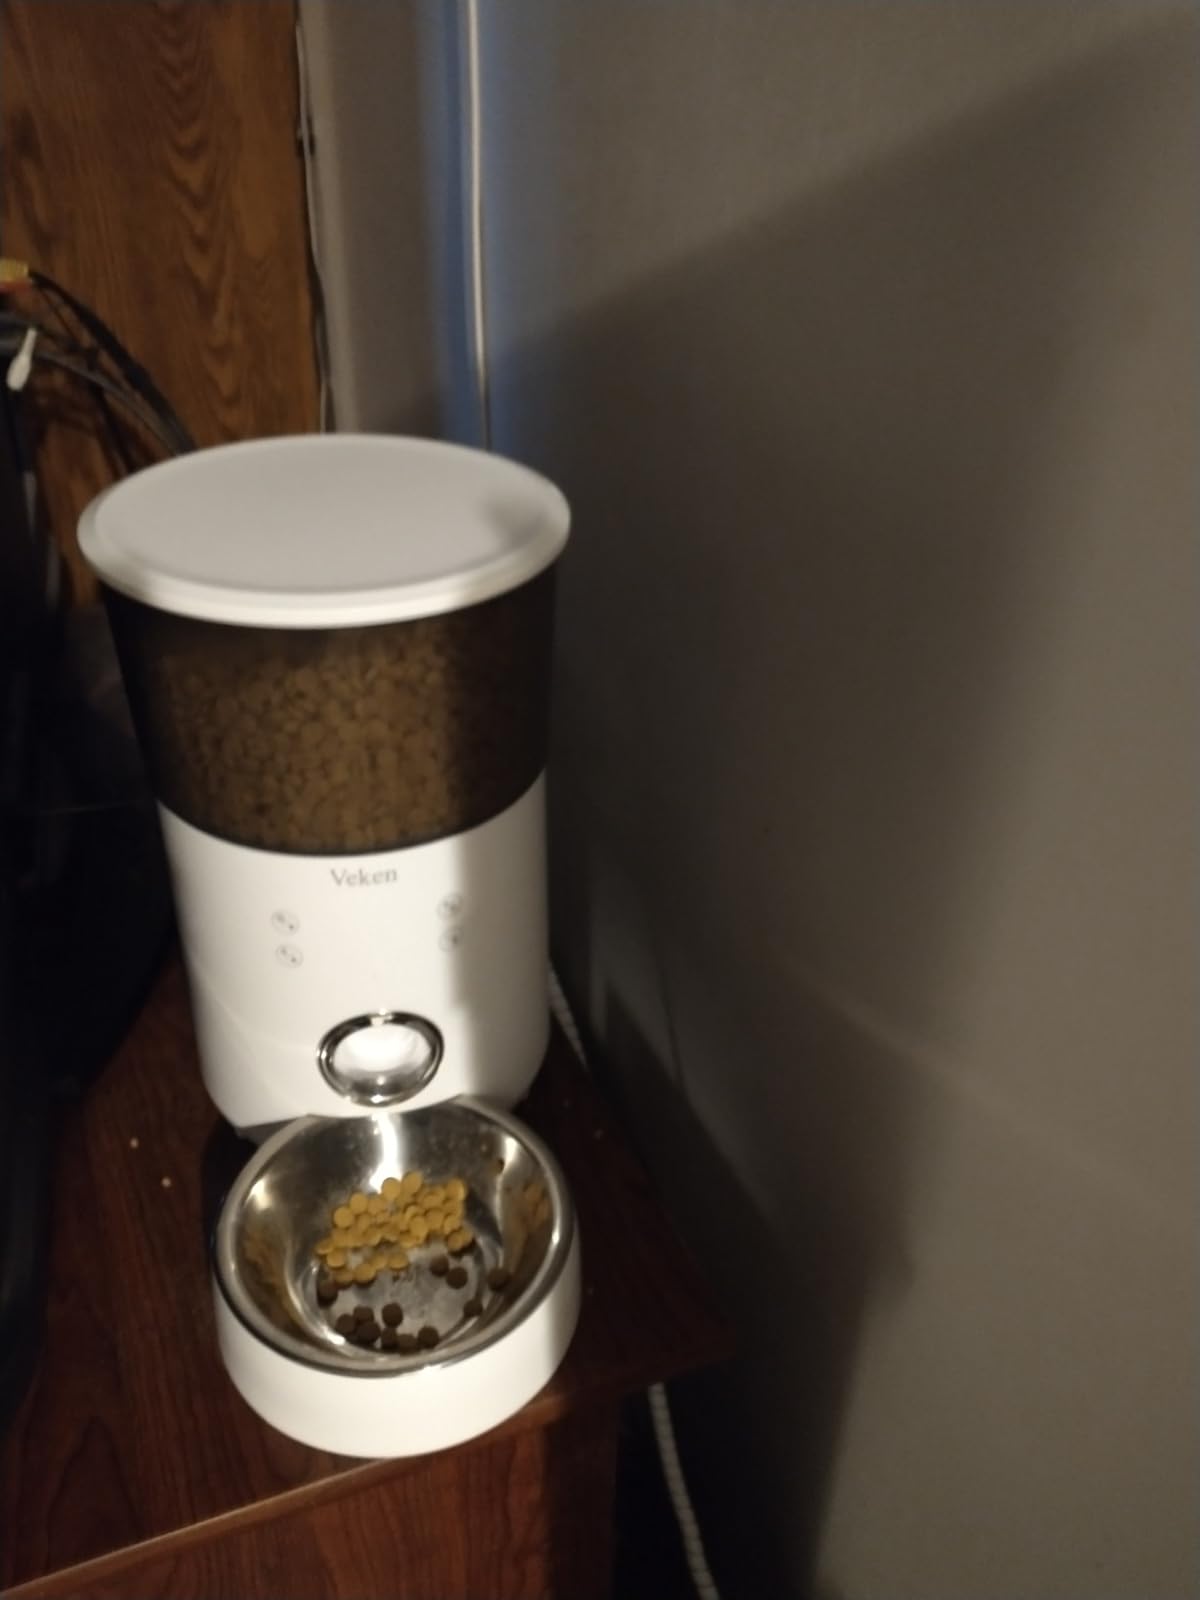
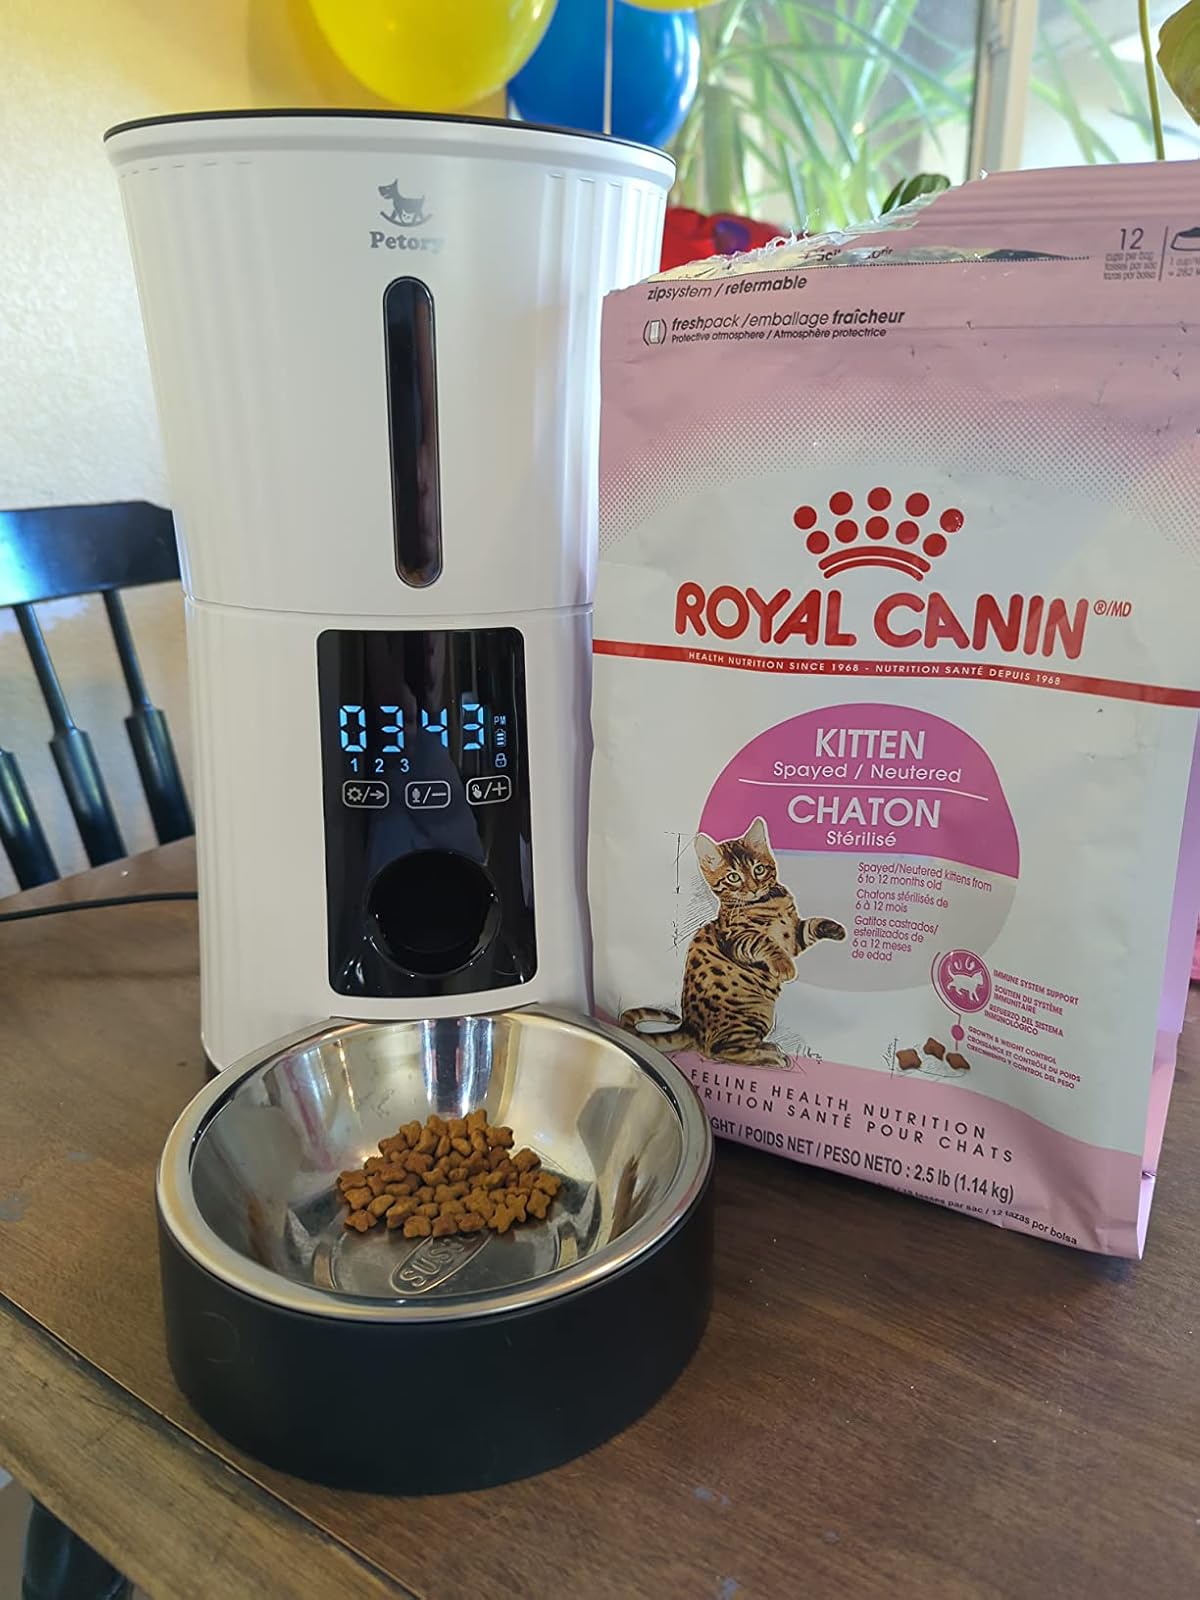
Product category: items_feeder
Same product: no